Playing with Fire (Fleury book)

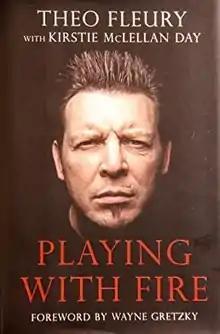
First edition

Playing with Fire is the best selling autobiography of former National Hockey League (NHL) player Theoren Fleury. Co-written with author Kirstie McLellan Day, Fleury documented how he became a star player, Stanley Cup champion and Olympic gold medalist despite battling drug and alcohol addictions that ultimately ended his NHL career and led him to contemplate suicide. In the book, he made allegations that he was sexually abused by his junior coach, Graham James, and subsequently filed a complaint with Winnipeg Police Service. Graham James was prosecuted and was sentenced to jail time. "Playing with Fire" was a 2010 Libris Award nominee for top non-fiction book of 2010 by the Canadian Booksellers Association.